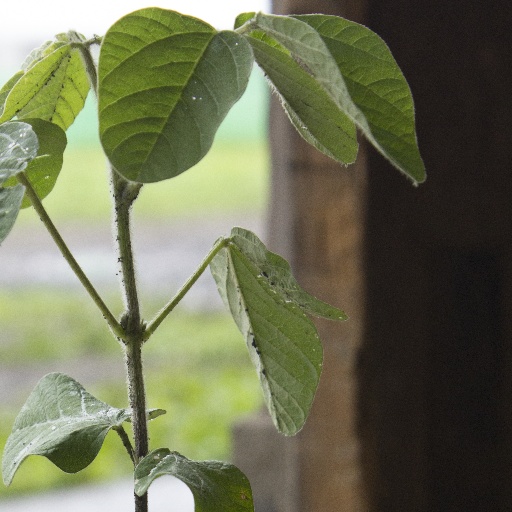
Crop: soybean